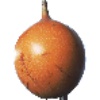
Label: granadilla